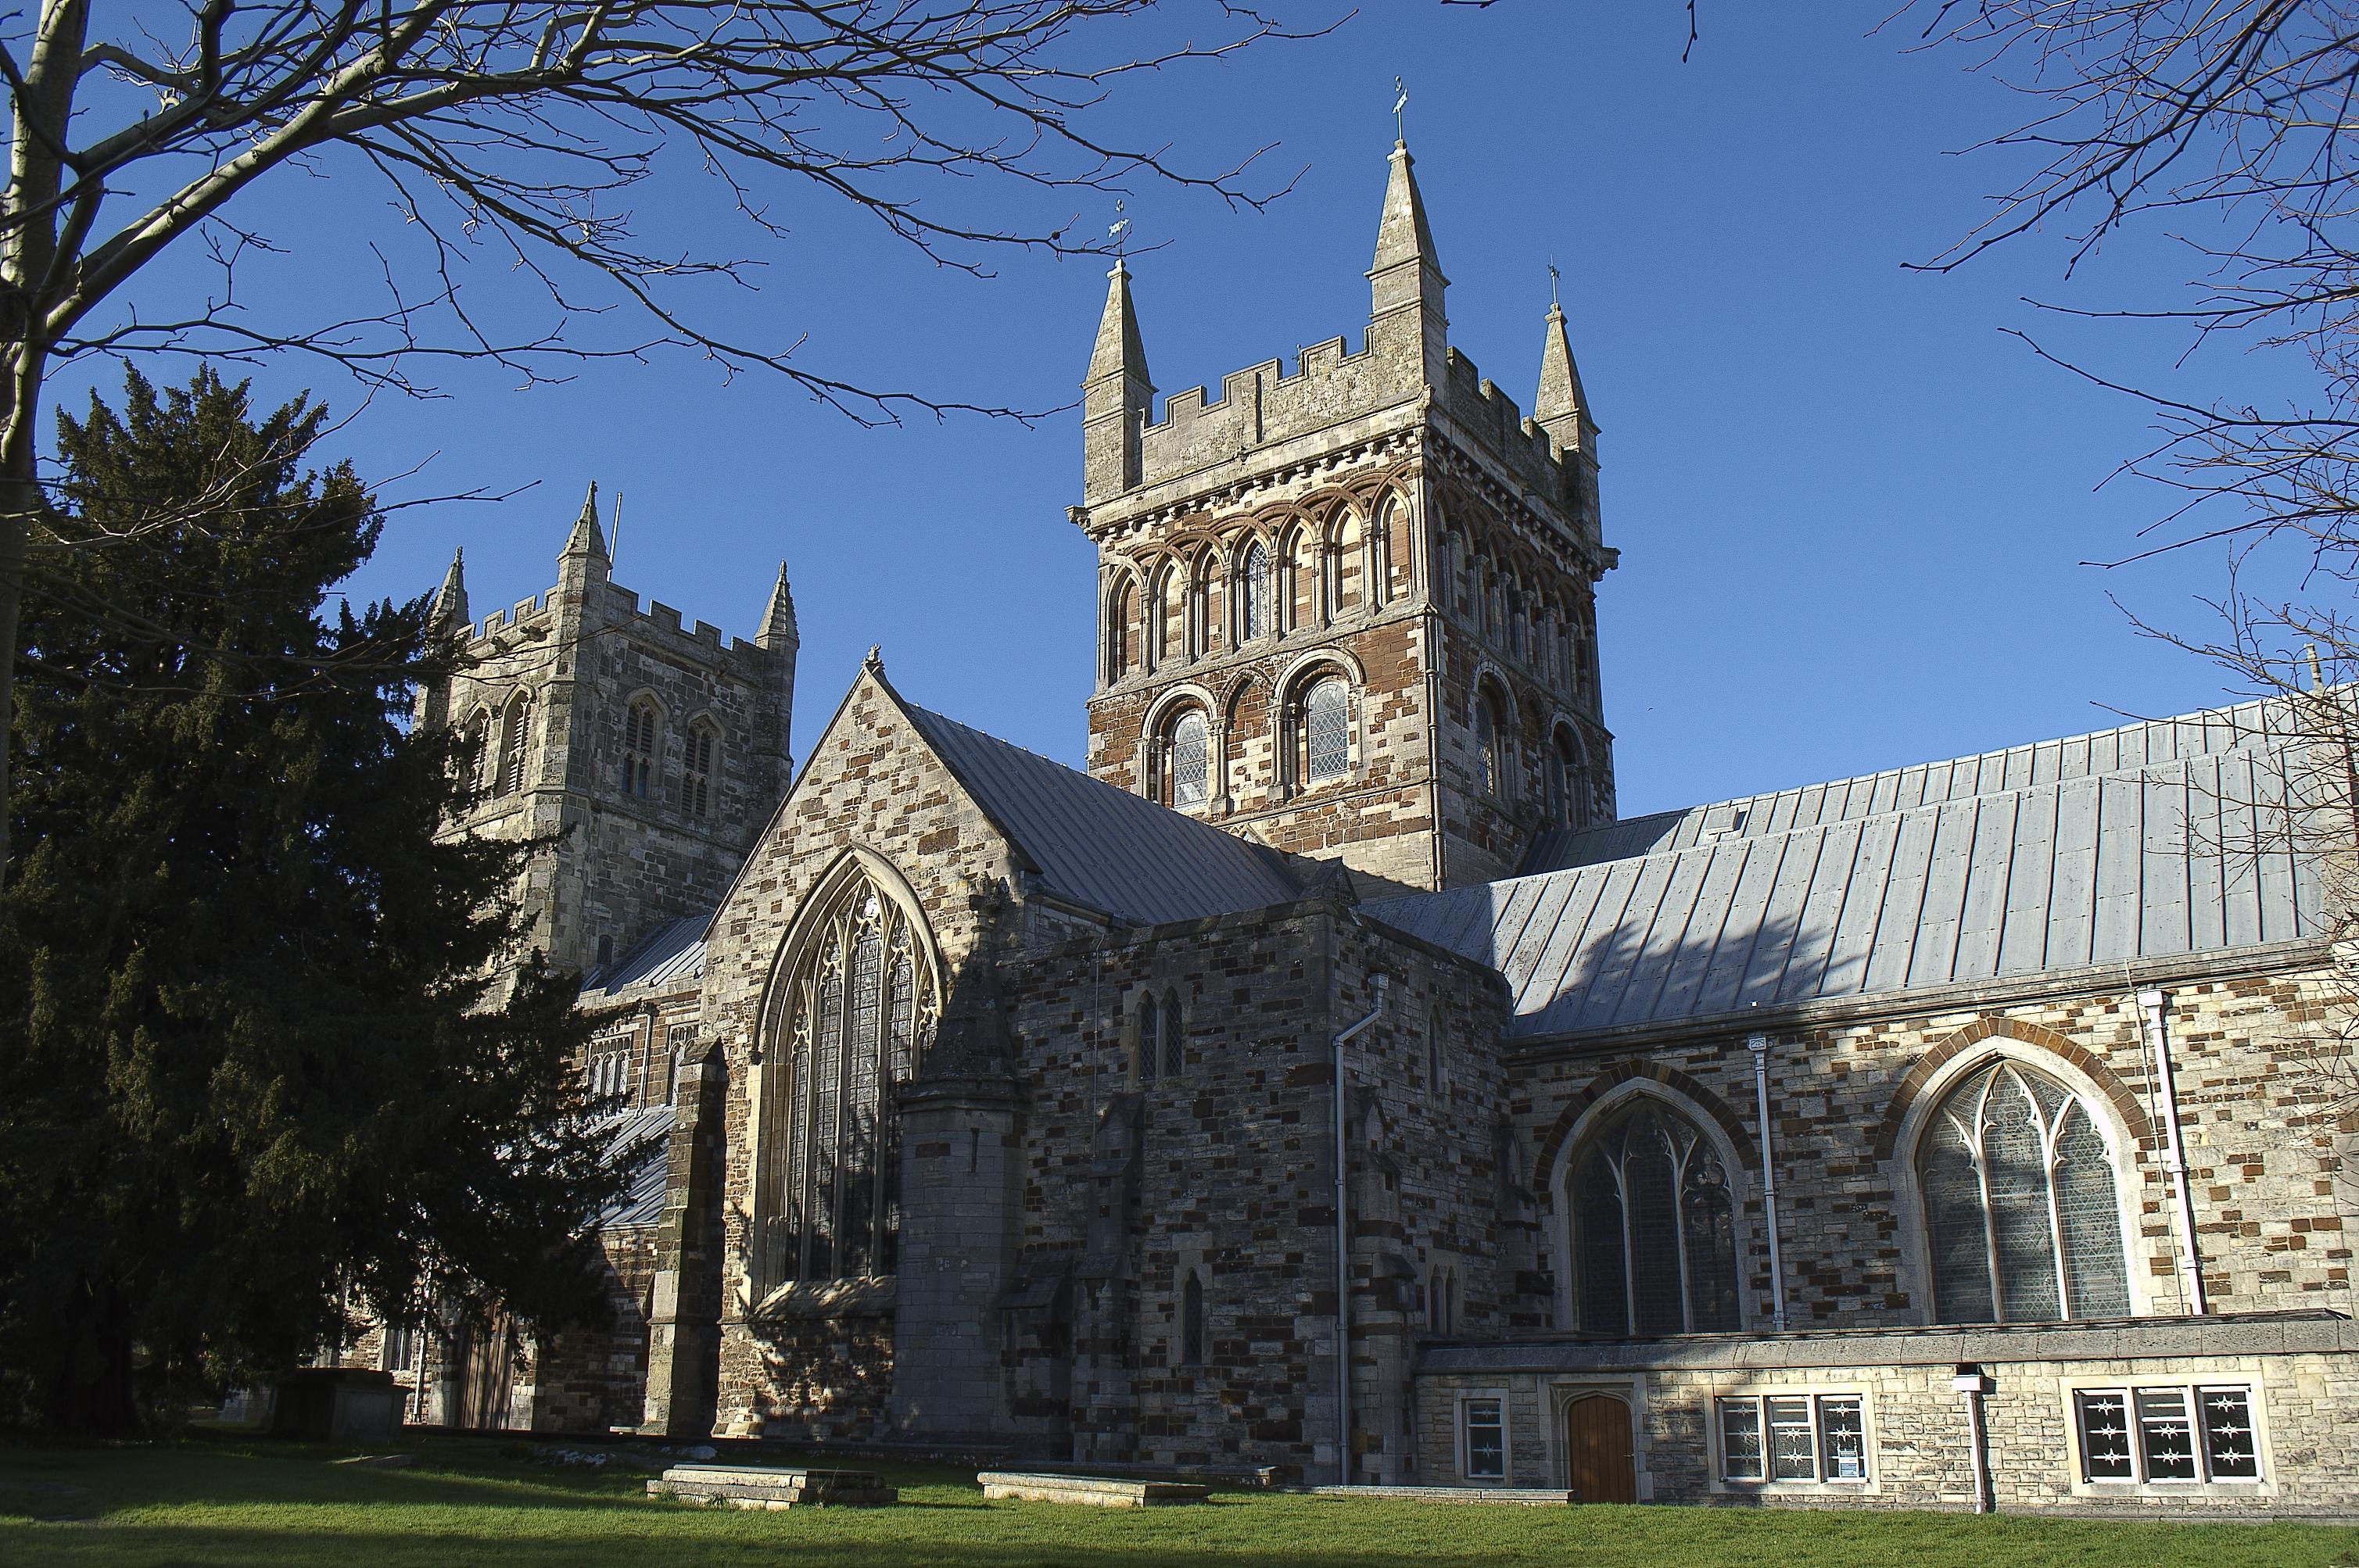
tree, architecture, camera, photography, glass, building, chateau, flying, stone, photo, travel, dslr, architect, spring, distance, tower, glow, contrast, church, cathedral, chapel, exterior, nikon, gothic, place of worship, uk, england, south, 2014, holidays, spire, arches, belltower, monastery, churches, statues, colours, greatbritain, big, beautiful, stainedglass, minster, abbey, buttresses, estate, d3200, views, victorian, bells, dorset, warmth, wimborneminster, norman, perpendicular, bournemouth, dorsetstour, flyingbuttresses, southwestengland, stately home, historic site